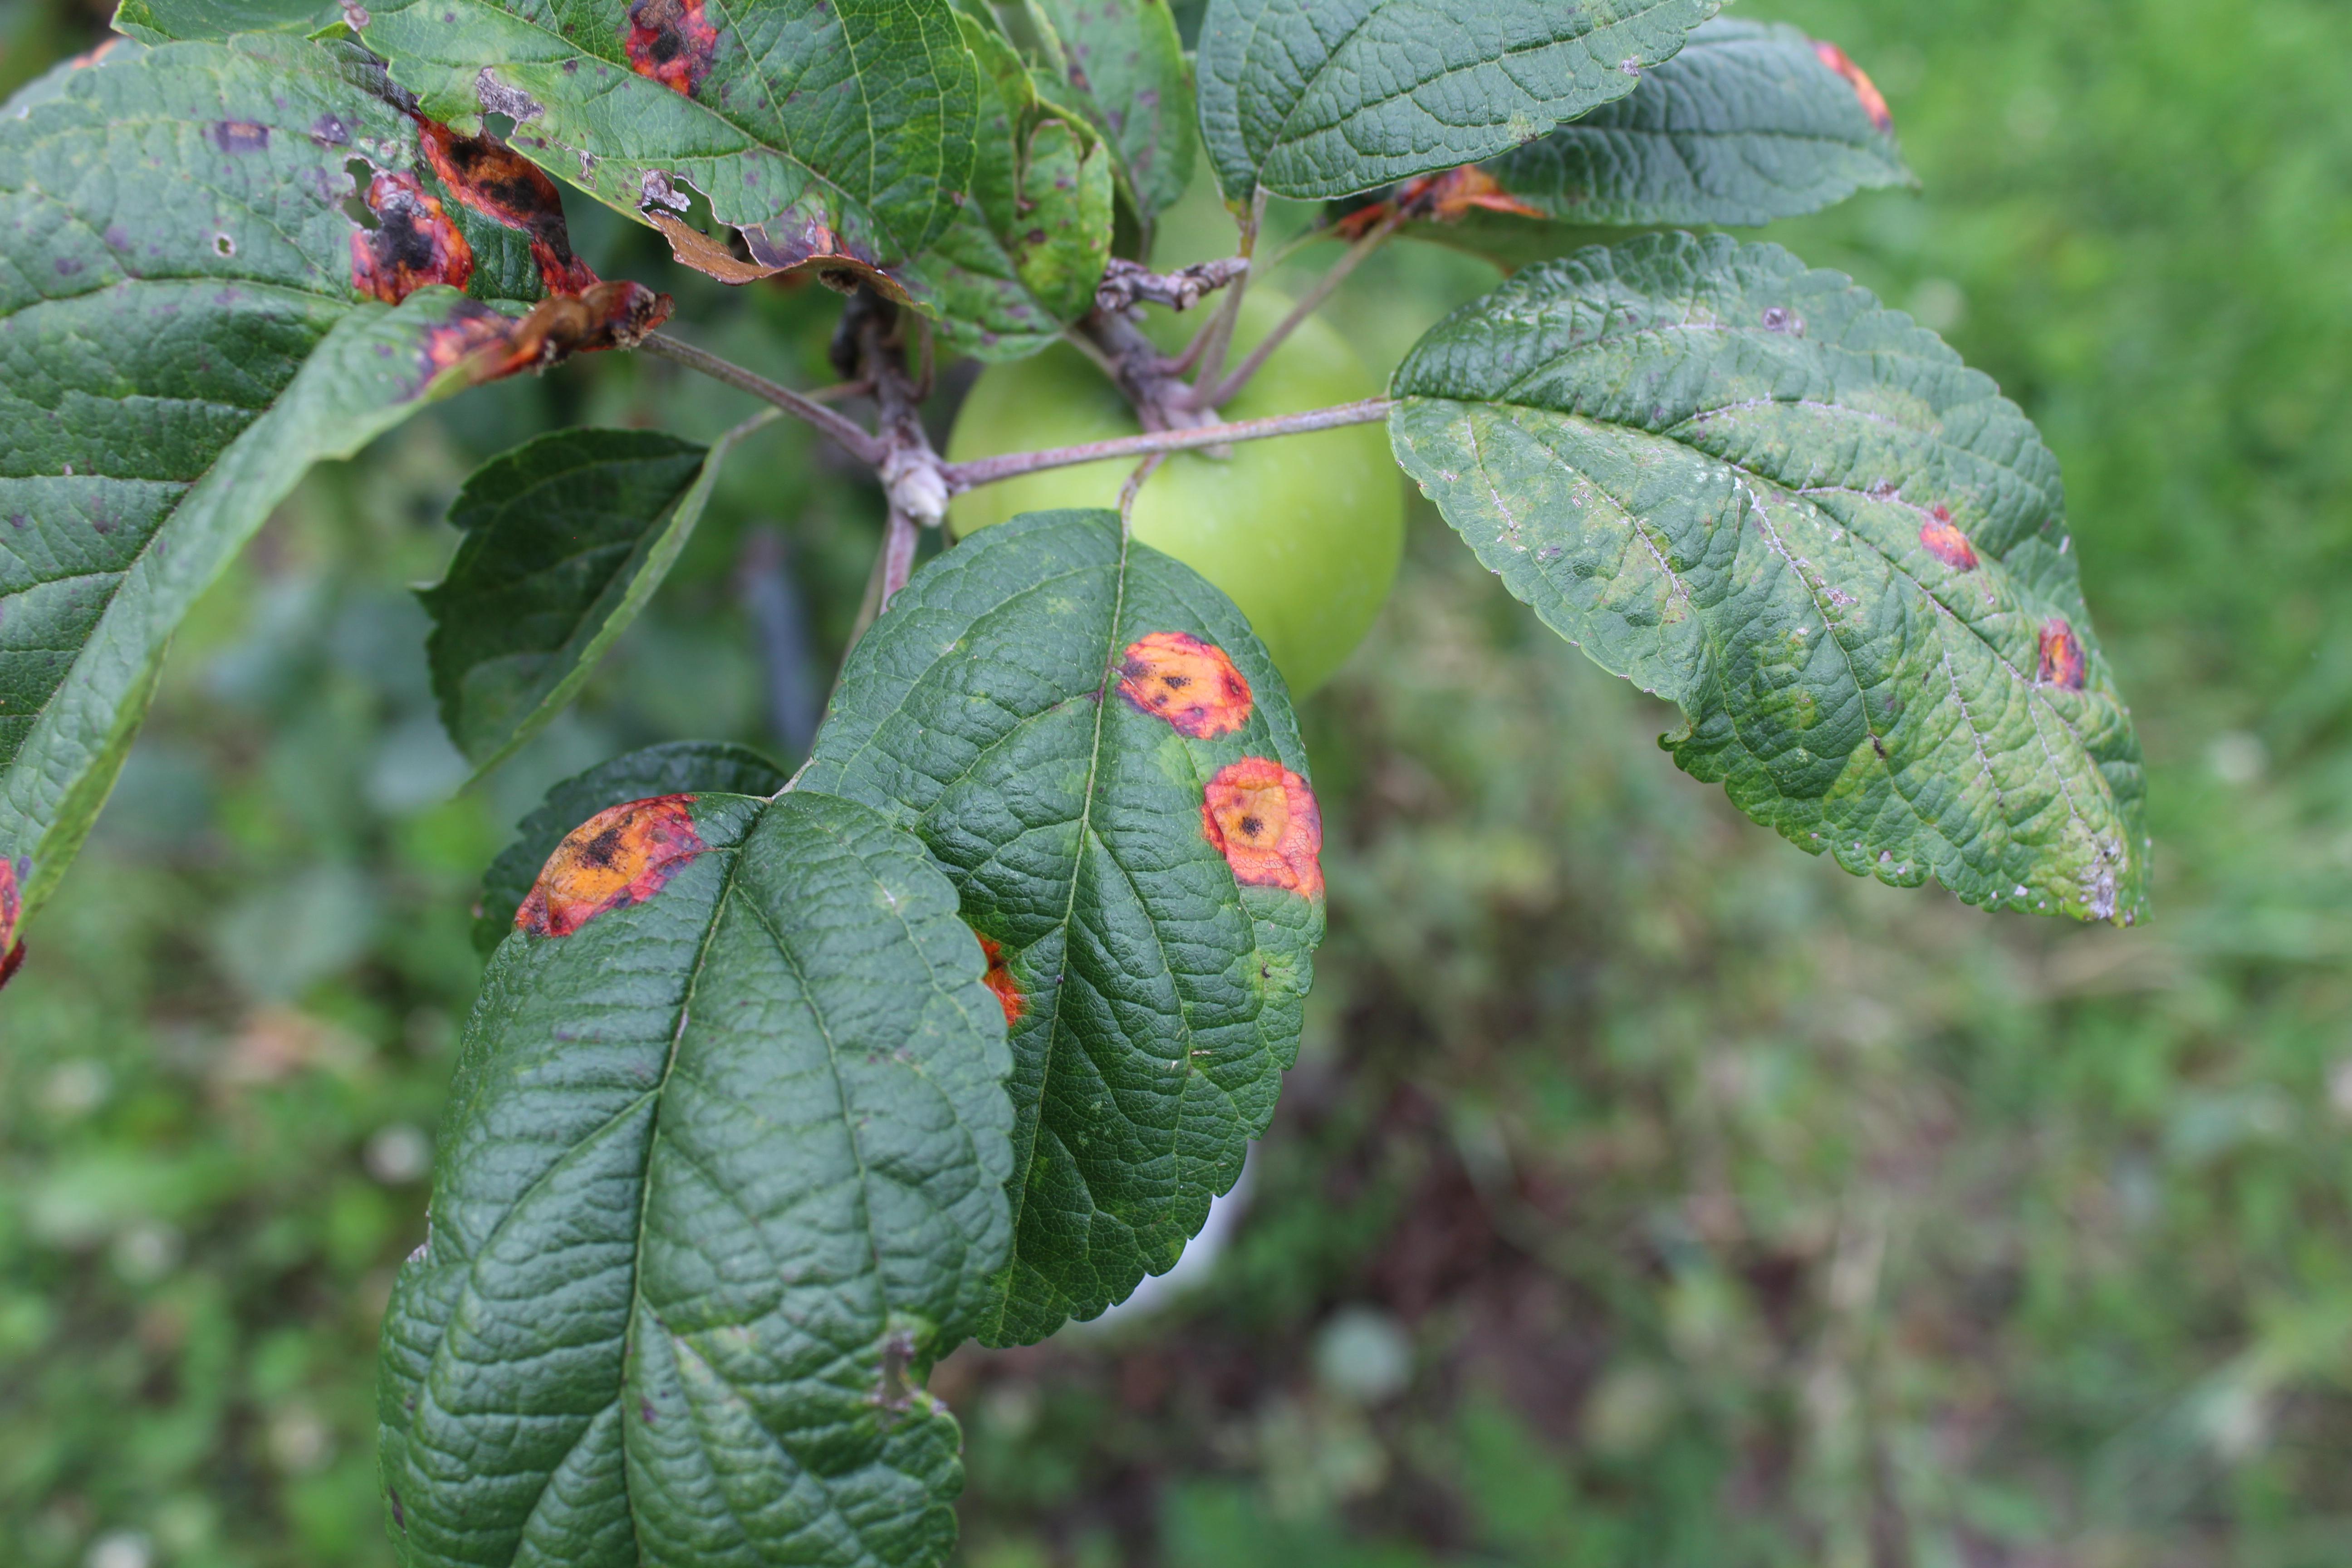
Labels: rust